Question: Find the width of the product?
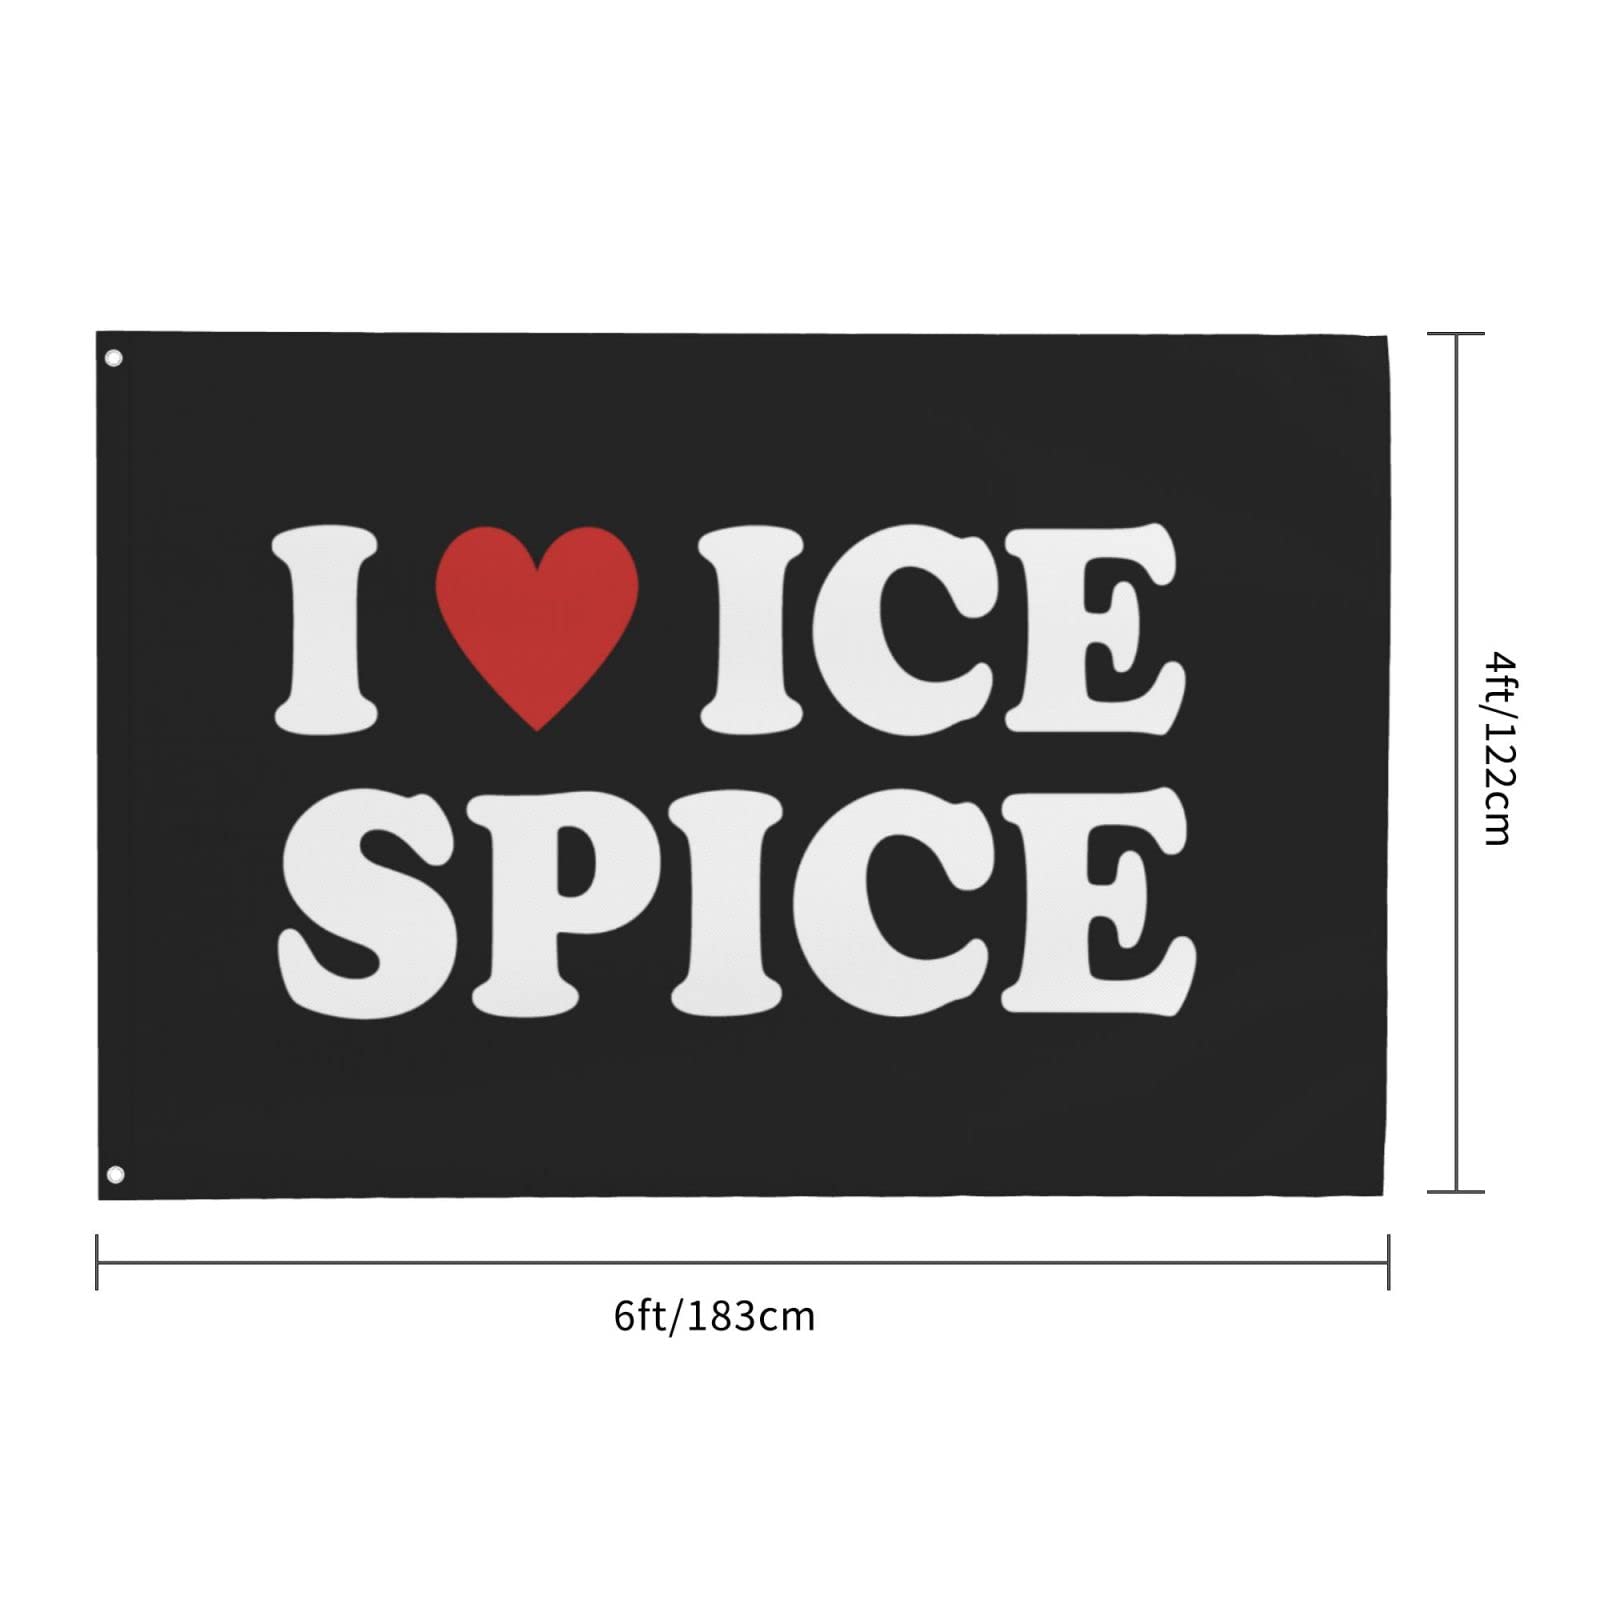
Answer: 122.0 centimetre